FK Mogila

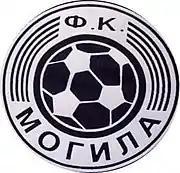
Former club crest (2009–2023)

FK Mogila is a football club based in the village of Mogila near Bitola, Republic of North Macedonia. They are currently played in the Macedonian Third League.